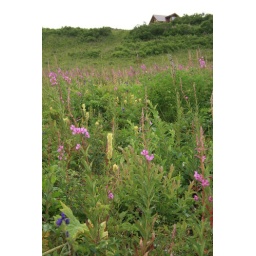
Kevyn and Dave's house in a field of wildflowers